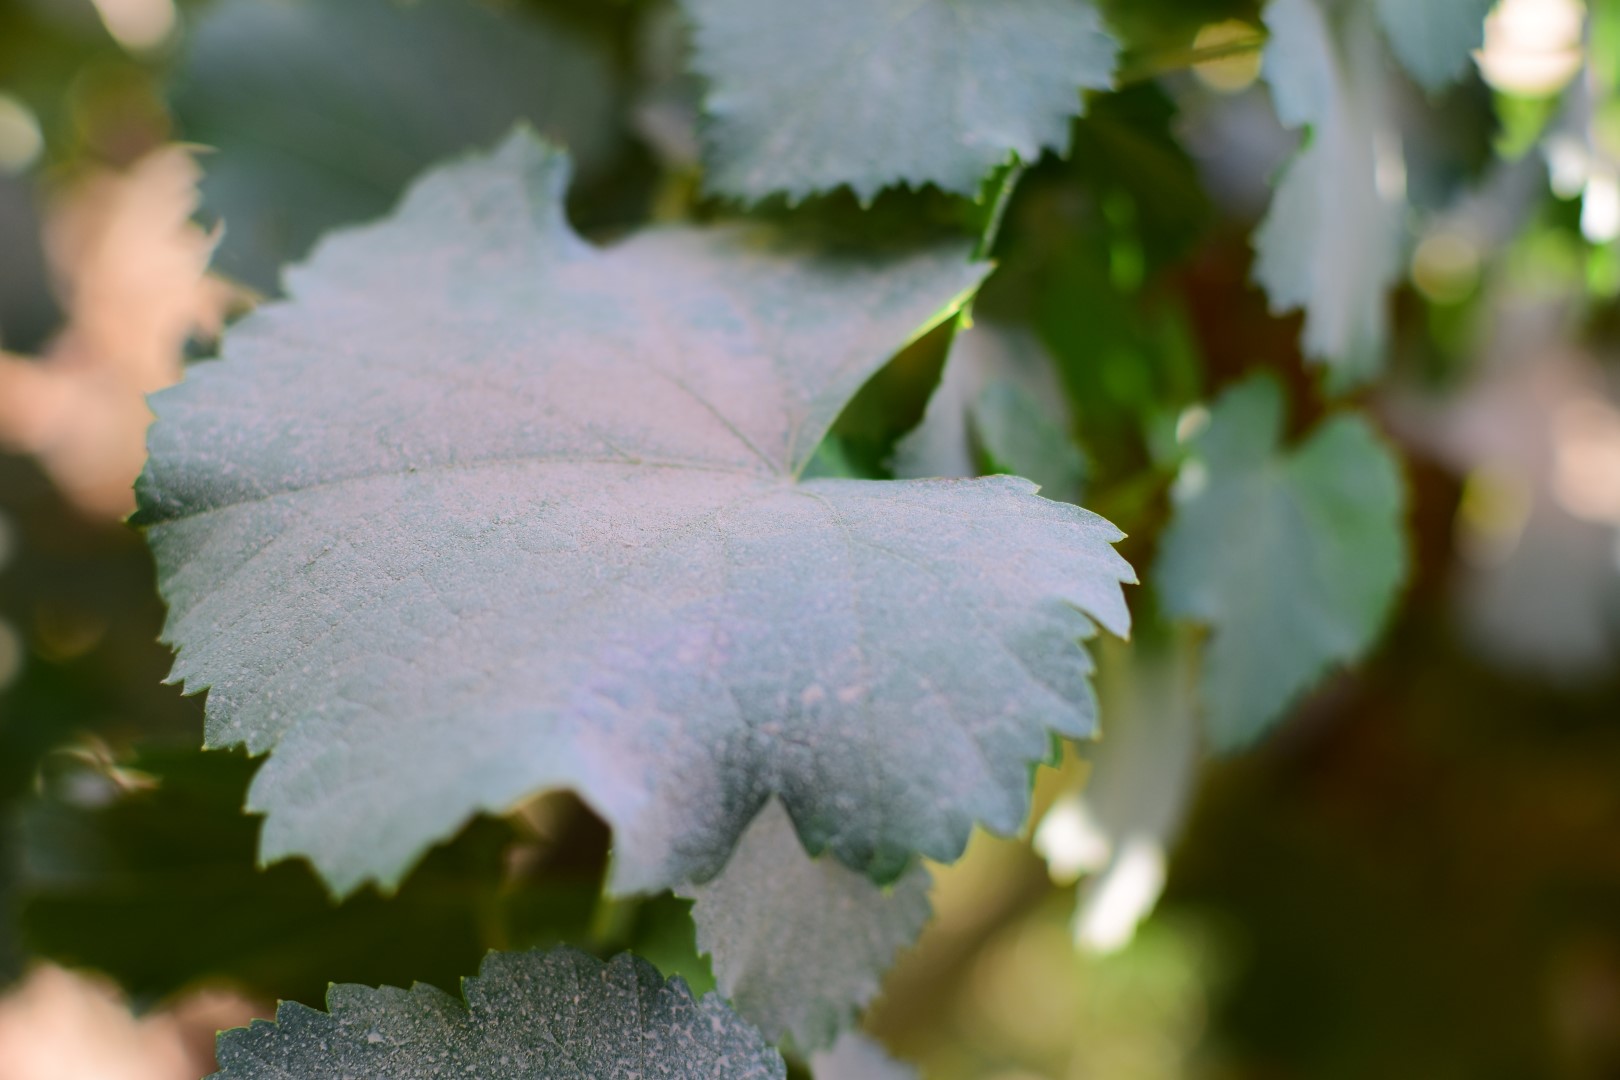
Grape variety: Frinsi